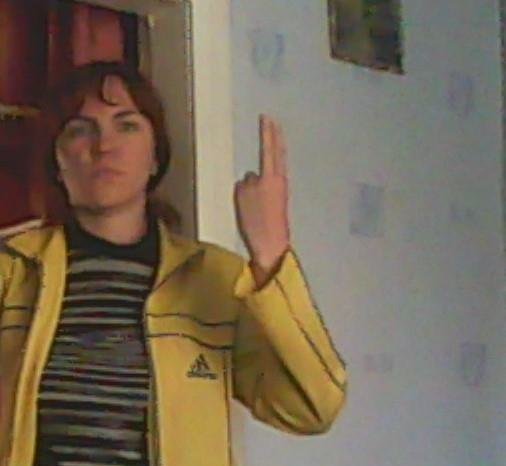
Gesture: two_up_inverted